Rajchandra Das

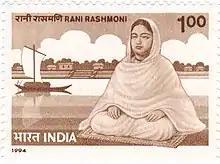
Rani Rashmoni on a postal stamp by the Government of India

Rajchandra was surpassed in terms of work by his wife Rani Rashmoni. However, this distinguished Bengali of the 18th century is now known by his wife. Rajchandra married twice before marrying Rani Rashmoni, but unfortunately both his wives died within a year of their respective marriages. After the untimely death of his first two wives, Rajchandra married Rashmoni in 1804. Rashmoni was affectionately called 'Rani' by her mother. Later, the title 'Rani' remained next to her name in her work records forever. After her husband's death, the wealth of the zamindari passed to Rashmoni. Over time, she rose from 'Zamidarginni' to the status of 'Rani' in the literal sense.